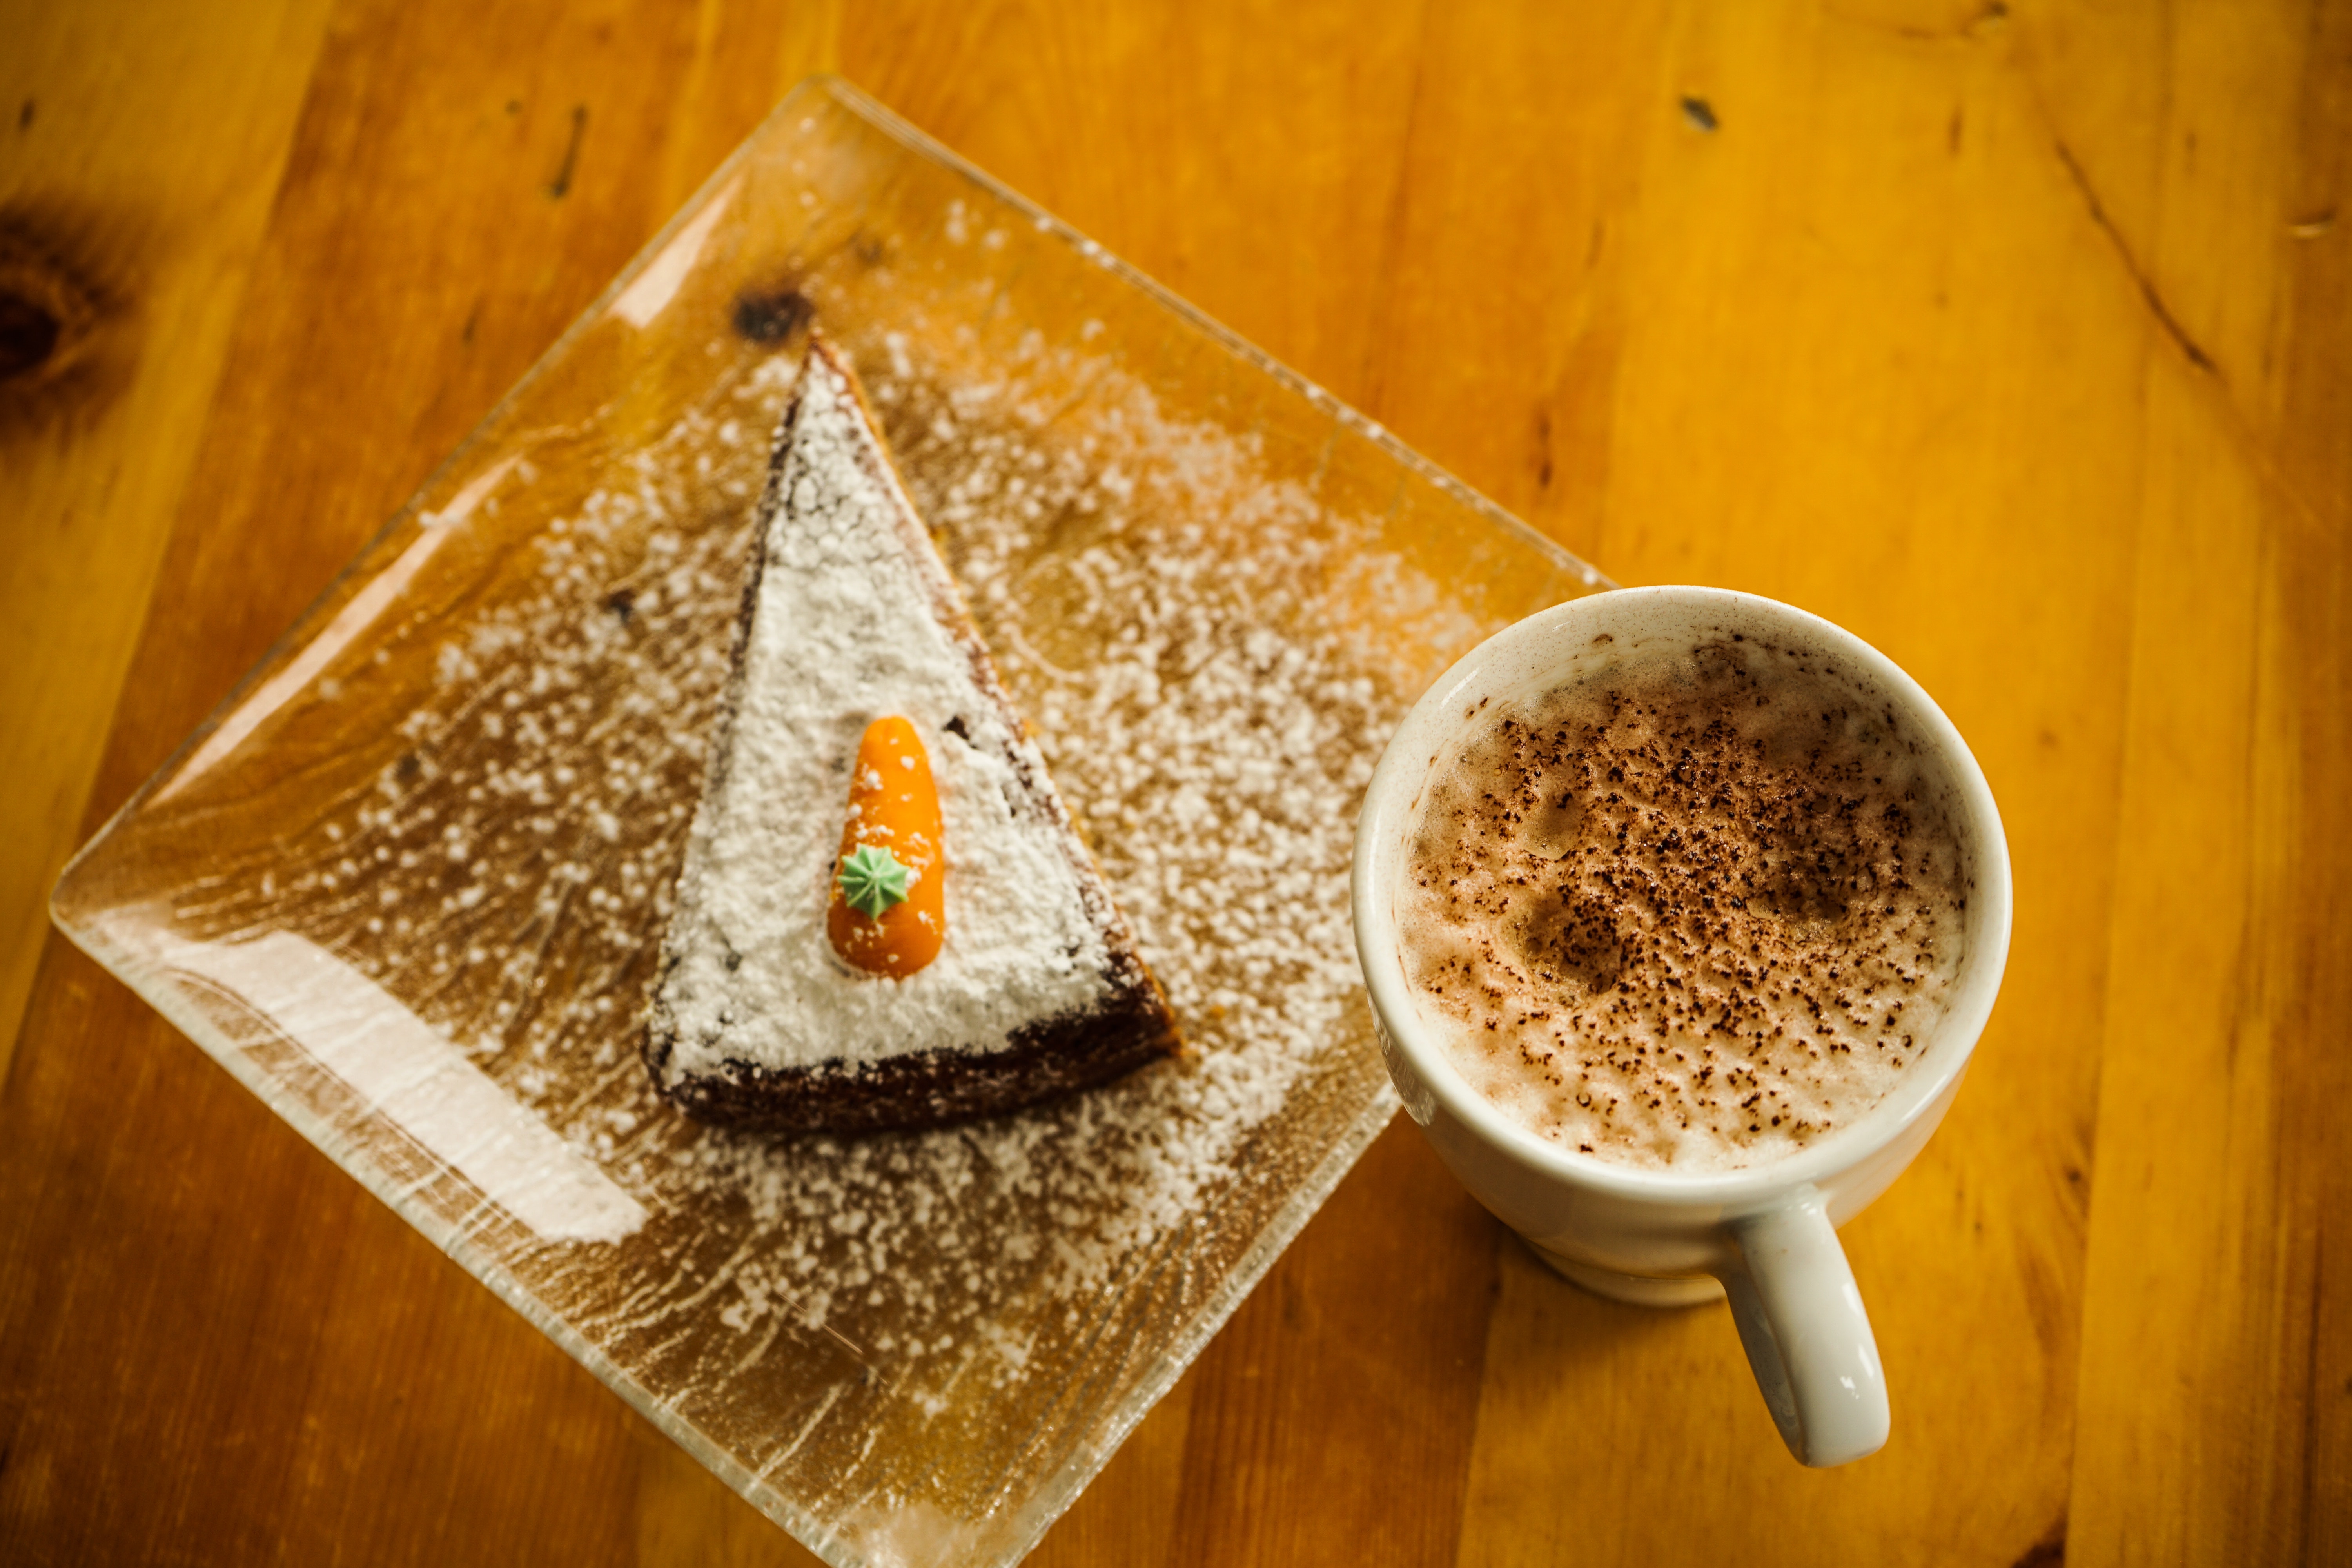
food, cuisine, comfort food, dish, ingredient, indian cuisine